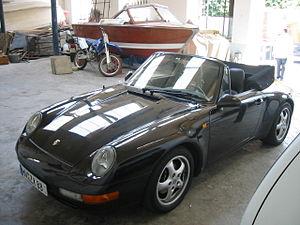
Porsche est un constructeur d'automobiles de sport allemand. La société fut fondée en 1931 par Ferdinand Porsche, puis reprise par son fils Ferry Porsche. Ferdinand Porsche est l'ingénieur qui créa la première Volkswagen. Les principales usines du constructeur, situées à Leipzig et à Zuffenhausen, en Allemagne, comptaient plus de 17 000 salariés en 2012.